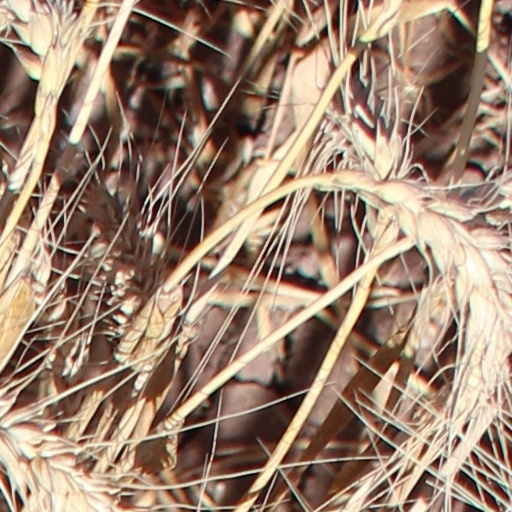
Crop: wheat